Financial modeling

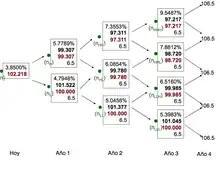
Visualization of an interest rate "tree" - usually returned by commercial derivatives software

In quantitative finance, "financial modeling" entails the development of a sophisticated mathematical model. Models here deal with asset prices, market movements, portfolio returns and the like.